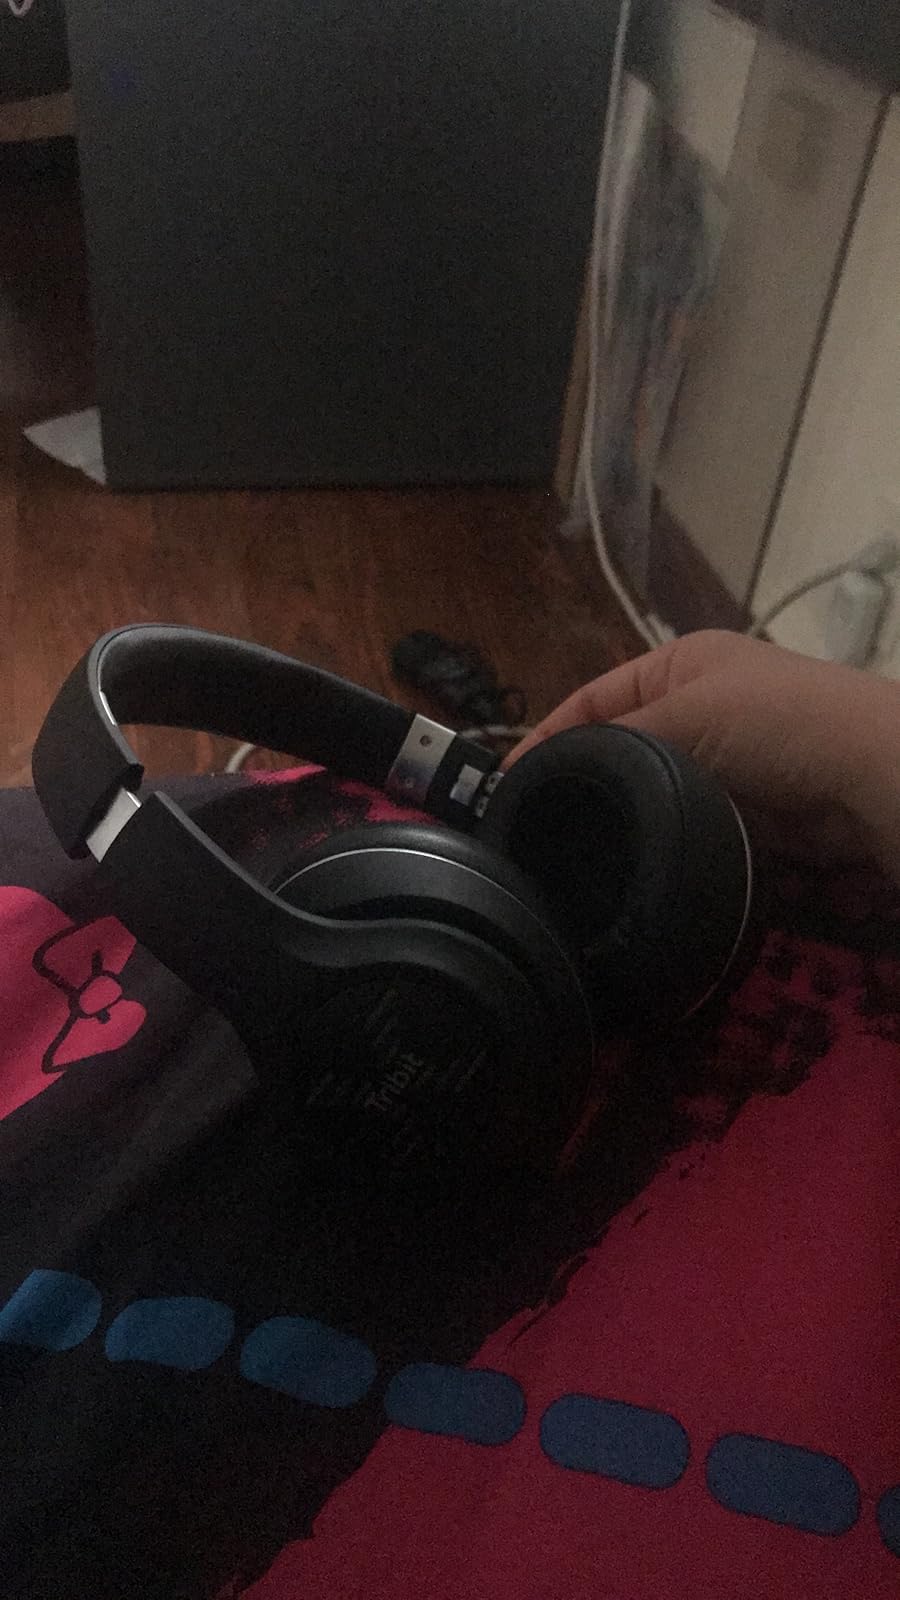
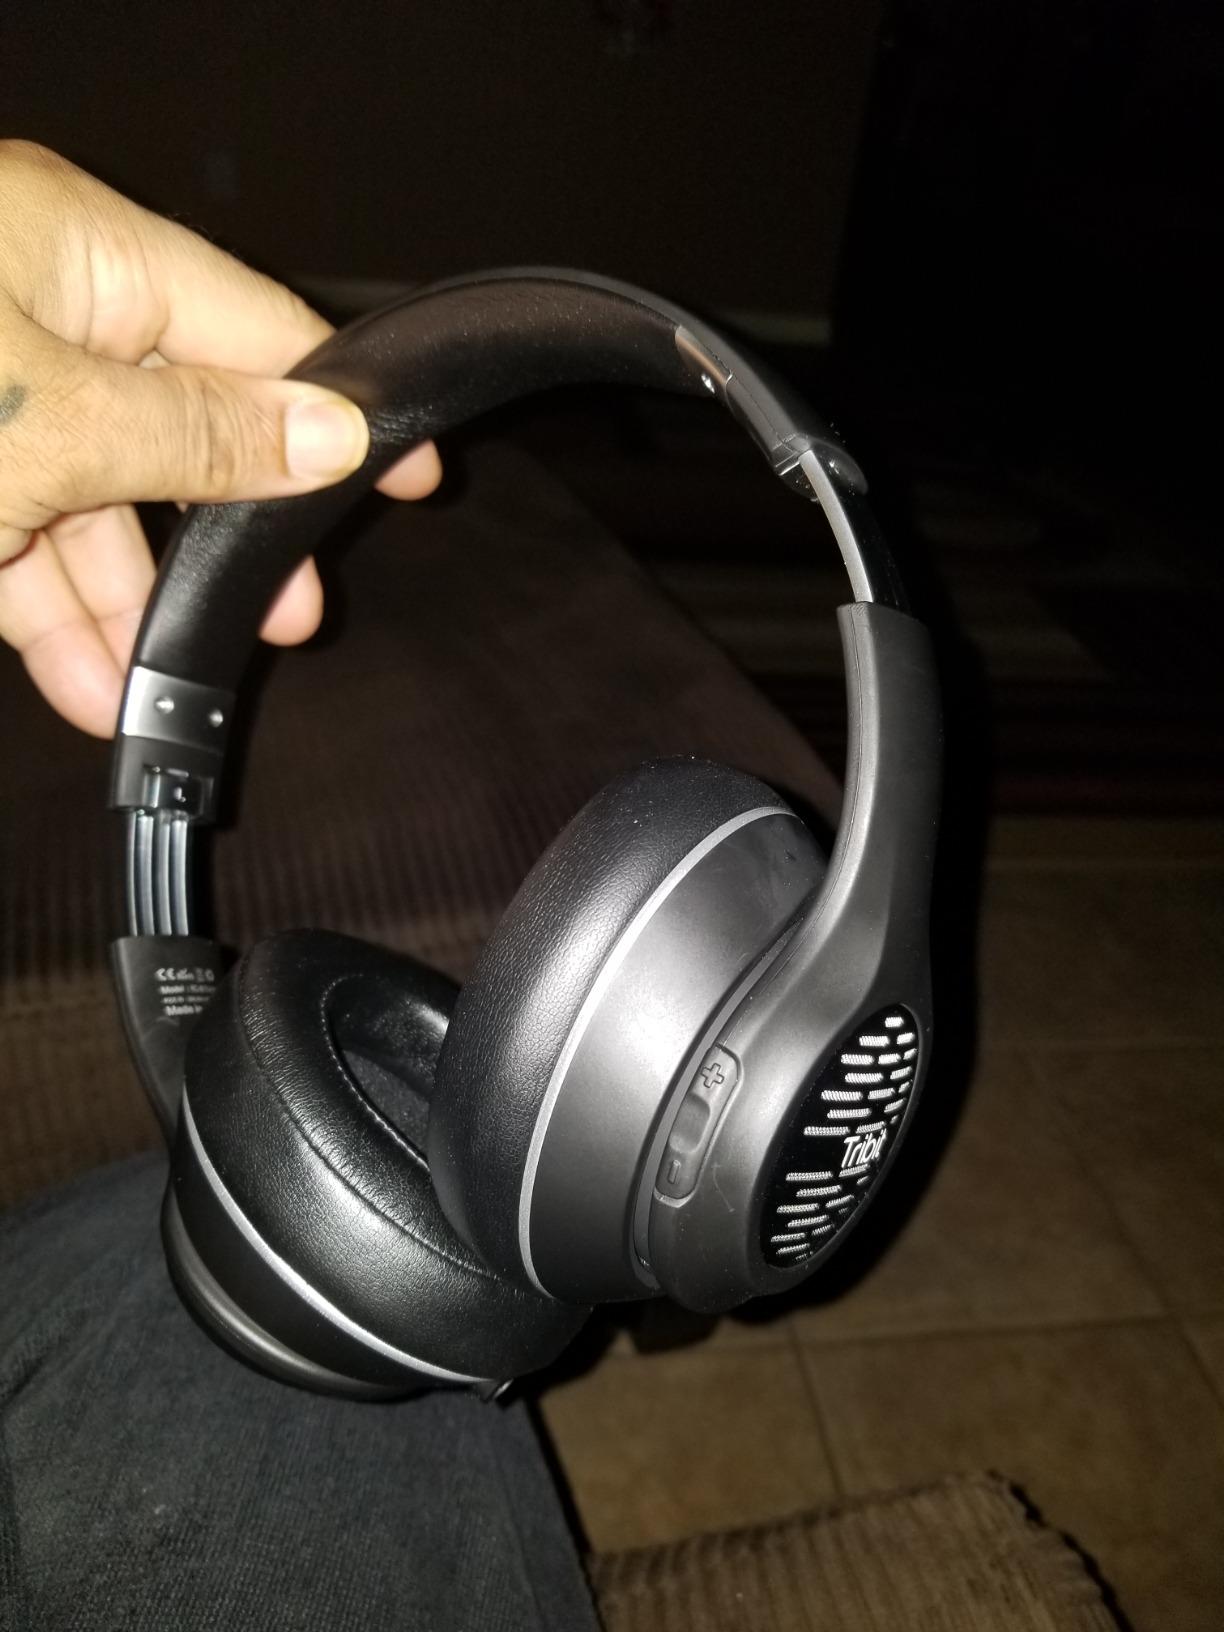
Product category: headphones
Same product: yes